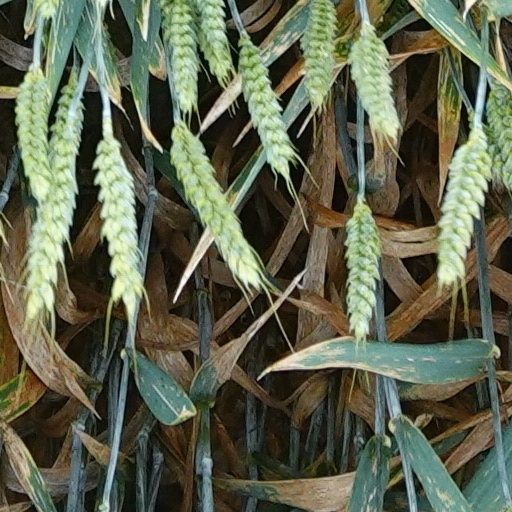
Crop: wheat